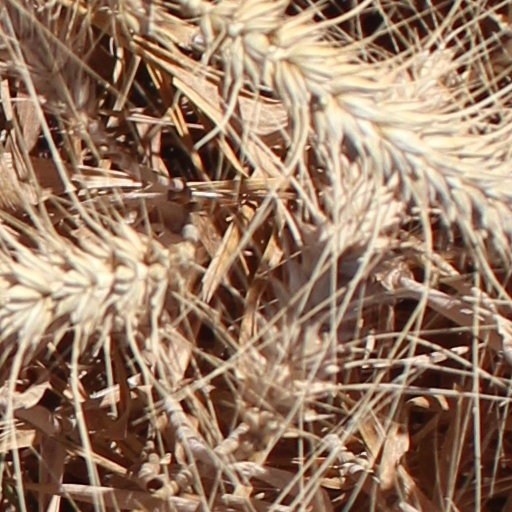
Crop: wheat